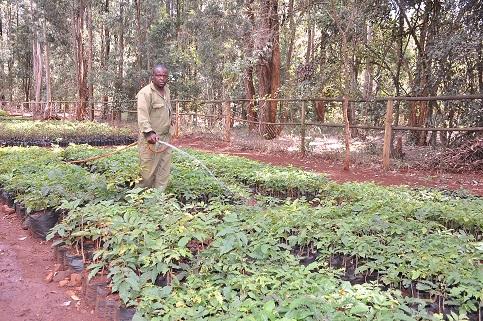
Mkulima akiwa katika shamba lake, mimea mbalimbali ikiwa katika shamba lake akilimwagilia, kilimo cha umwagiliaji husaidia katika ukuaji wa mimea mbalimbali katika mashamba.